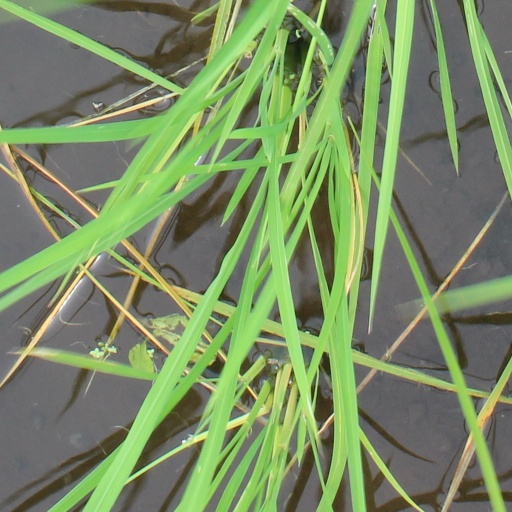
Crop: rice